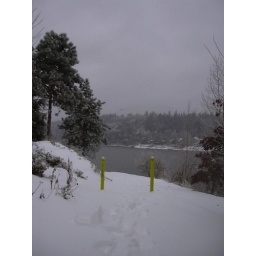
A line of geese across the river flies by, totally ignoring the two yellow posts in the snow.